Kovaipudur

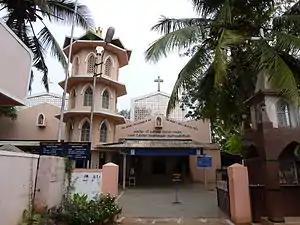
Entrance of Infant Jesus Church

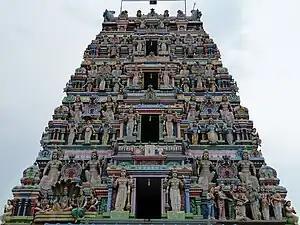
Vimhana of Venugopal Swami temple

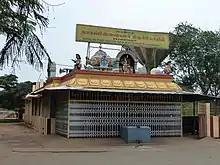
Nagapillayar Kovil

Temperatures are cooler than Coimbatore city on an average. From April to May, the SW monsoon winds pass over Malampuzha dam waters in Kerala. From June to September, the winds pass through the rain drops and over the dam waters, cooling the air like in an evaporating air cooler. From October to March, the NW monsoon winds bring rain to Kovaipudur. The breeze velocity is high due to the venturi effect of the Palghat pass.